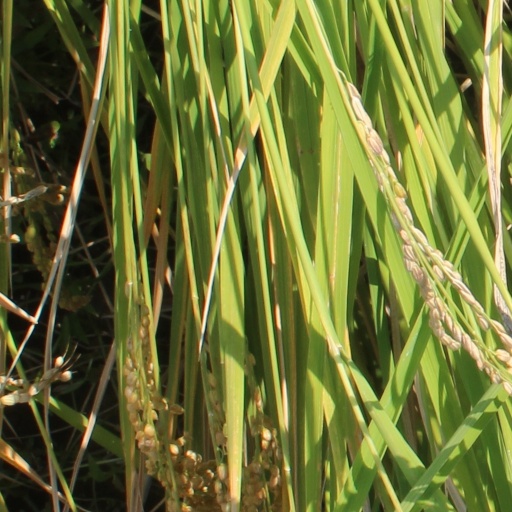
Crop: rice